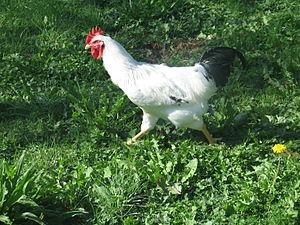
L'Euskal Oilo est une race de poule domestique au Pays basque. Euskal Oilo signifie en basque « poule basque ».